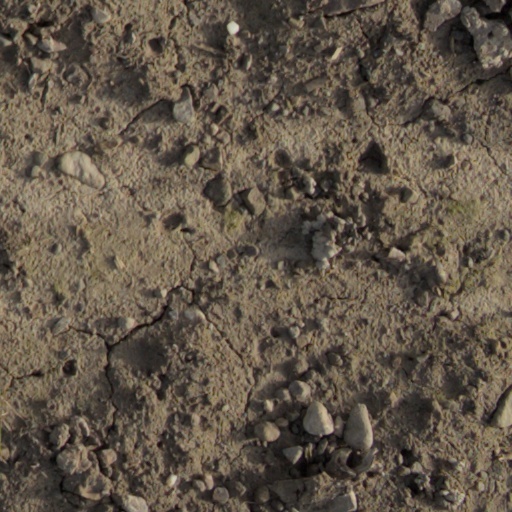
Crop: wheat